Loughborough University

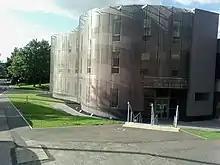
School of Architecture, Building and Civil Engineering

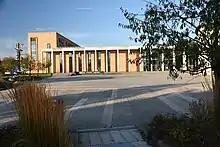
The East Midlands hub of the National Centre for Sport and Exercise Medicine, based at Loughborough University

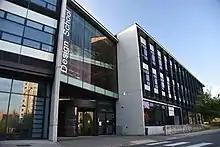
Loughborough Design School building

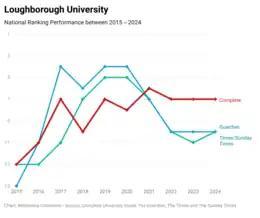
Loughborough University's national league table performance over the past ten years

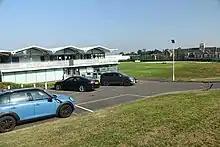
Loughborough University Cricket Centre, home to the National Cricket Performance Centre for the England and Wales Cricket Board (ECB)

The official colour of the university is African violet. The coat of arms incorporates several symbols relevant to the history of the Loughborough area, including Offa of Mercia's cross (a symbol of the ancient kingdom of Mercia, within whose borders the town now stands) and the peafowl from the arms of the Dukes of Rutland. The motto of the university is "veritate scientia labore" ("with truth, wisdom and labour", or, alternatively, "with truth, knowledge and work", depending on the translation).